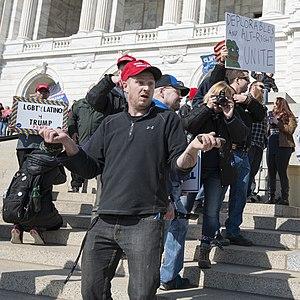
Pepe the Frog [ˈpɛpeɪ ðə fɹɑɡ] est un personnage de fiction représentant une grenouille verte, créé par Matt Furie dans le comics Boy's Club paru en 2005. À partir de 2008, il devient un mème Internet, et devient à partir de 2016 un symbole raciste, utilisé par l'alt-right pro-Donald Trump et l'extrême droite.